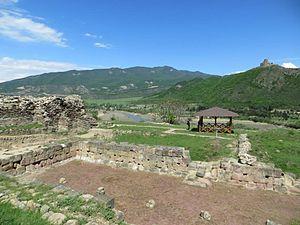
Karthlos est une personnalité légendaire de la mythologie judéo-chrétienne de Géorgie, racontée dans le récit médiéval Chroniques géorgiennes. Descendant de Japhet, il est le second fils du géant Thargamos, l'ancêtre commun des Caucasiens, et devient lui-même le patriarche des Géorgiens. Il contrôle, selon le mythe, un large territoire en Transcaucasie et participe, avec ses frères, à une guerre pour se libérer de la domination de Nimrod.
Le Royaume de Mtskheta est un État géorgien de l'Antiquité dont l'existence est disputée par l'historiographie moderne. Contrôlé par la branche aînée de la dynastie des Pharnavazides, le royaume est l'un des deux à exister entre 55 et 129, remplaçant temporairement le Royaume d'Ibérie lors d'une division volontaire orchestrée par le roi Aderk d'Ibérie. Le royaume est nommé ainsi d'après sa capitale et occupe la partie méridionale de l'Ibérie, tandis que son homologue au sud est le royaume d'Armazi. Cet État existe durant une période de conflits géopolitiques entre les empires romain et parthe, menant à une histoire de conflits avec l'Arménie voisine. C'est après 74 ans d'existence qu'une guerre avec son voisin et les efforts d'une coalition internationale mènent à la réunification de l'Ibérie au sein d'un royaume.